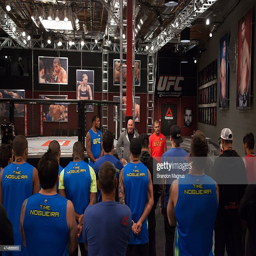
promoter speaks to the fighters during the filming : martial artist vs person .